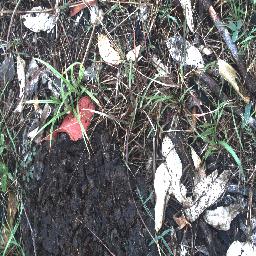
Label: negative